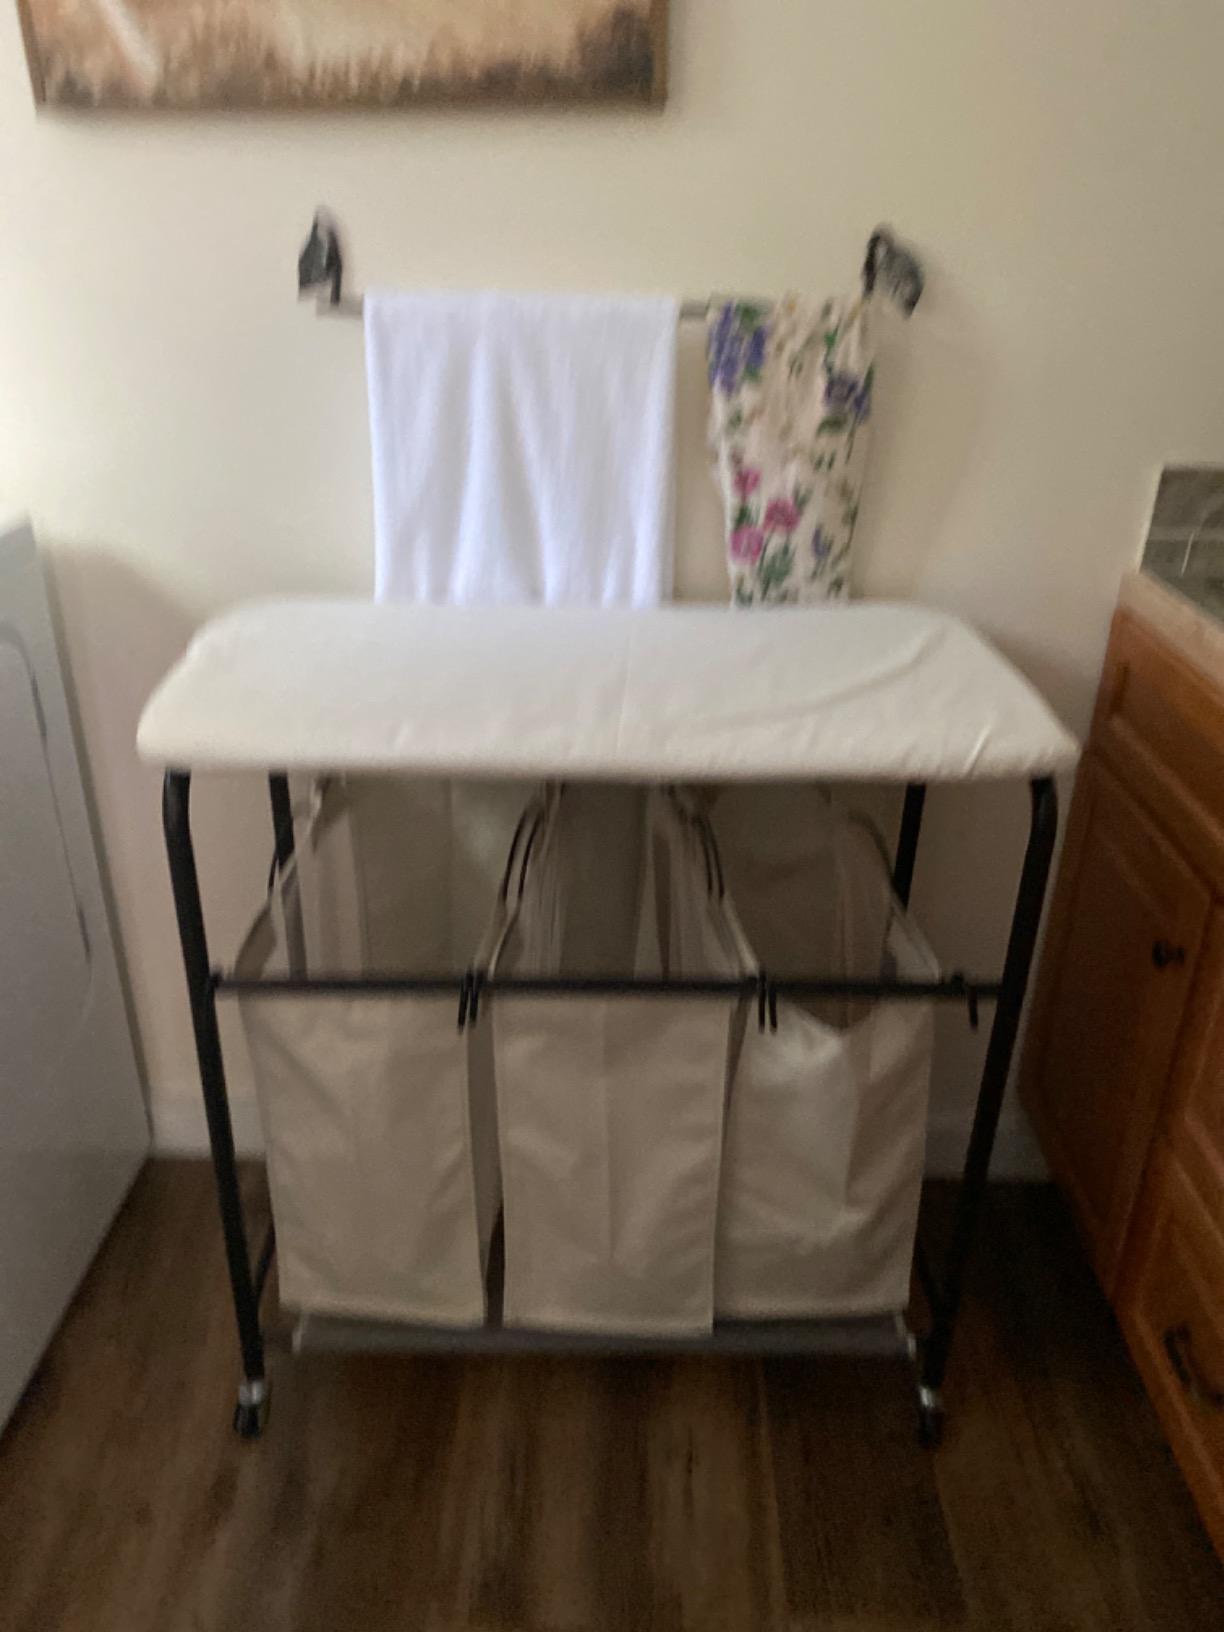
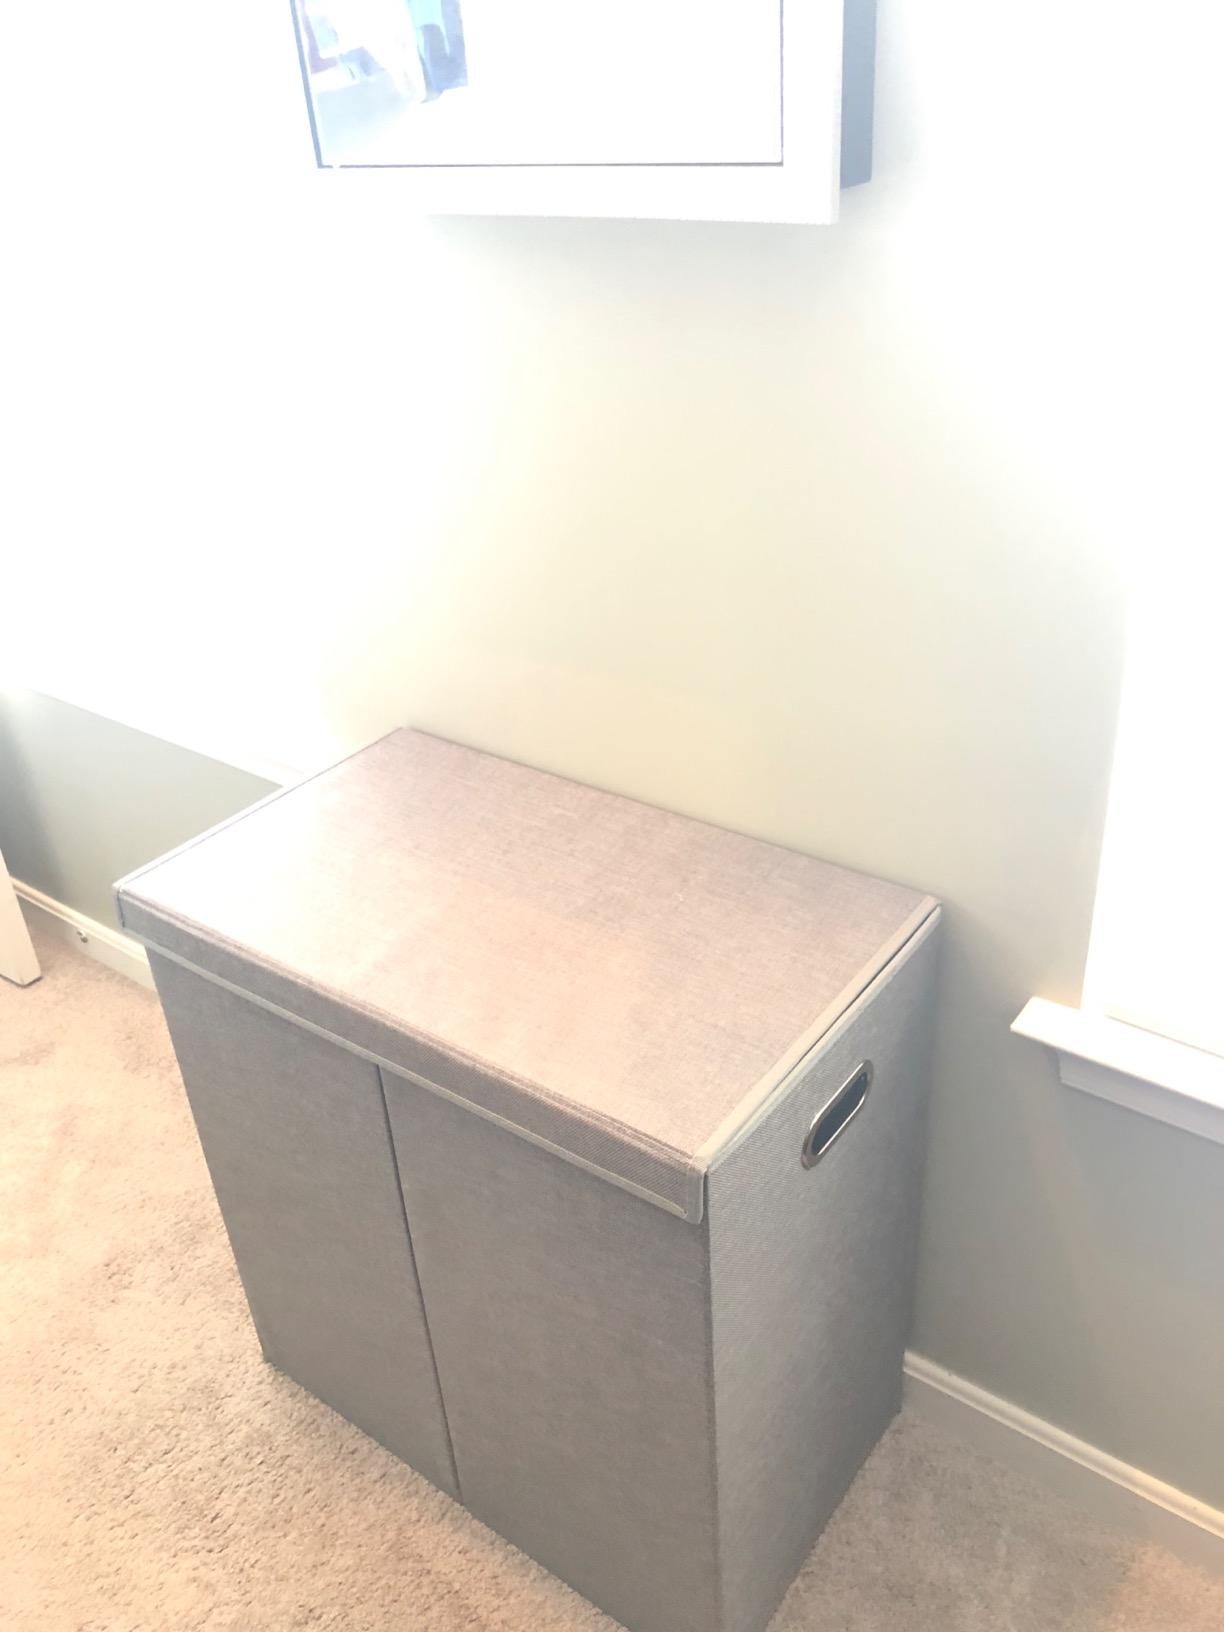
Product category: items_hamper
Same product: no